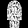
Label: Coat